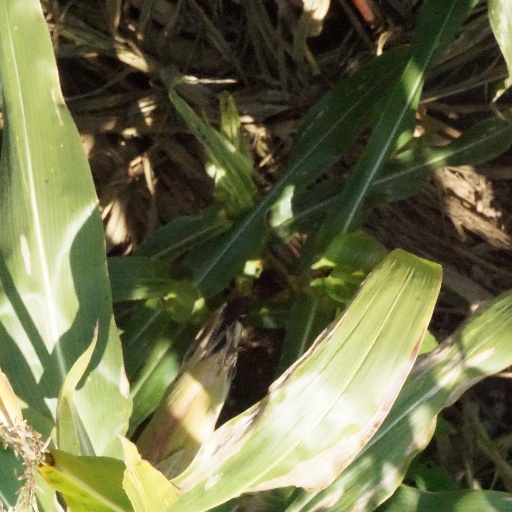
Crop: maize; corn